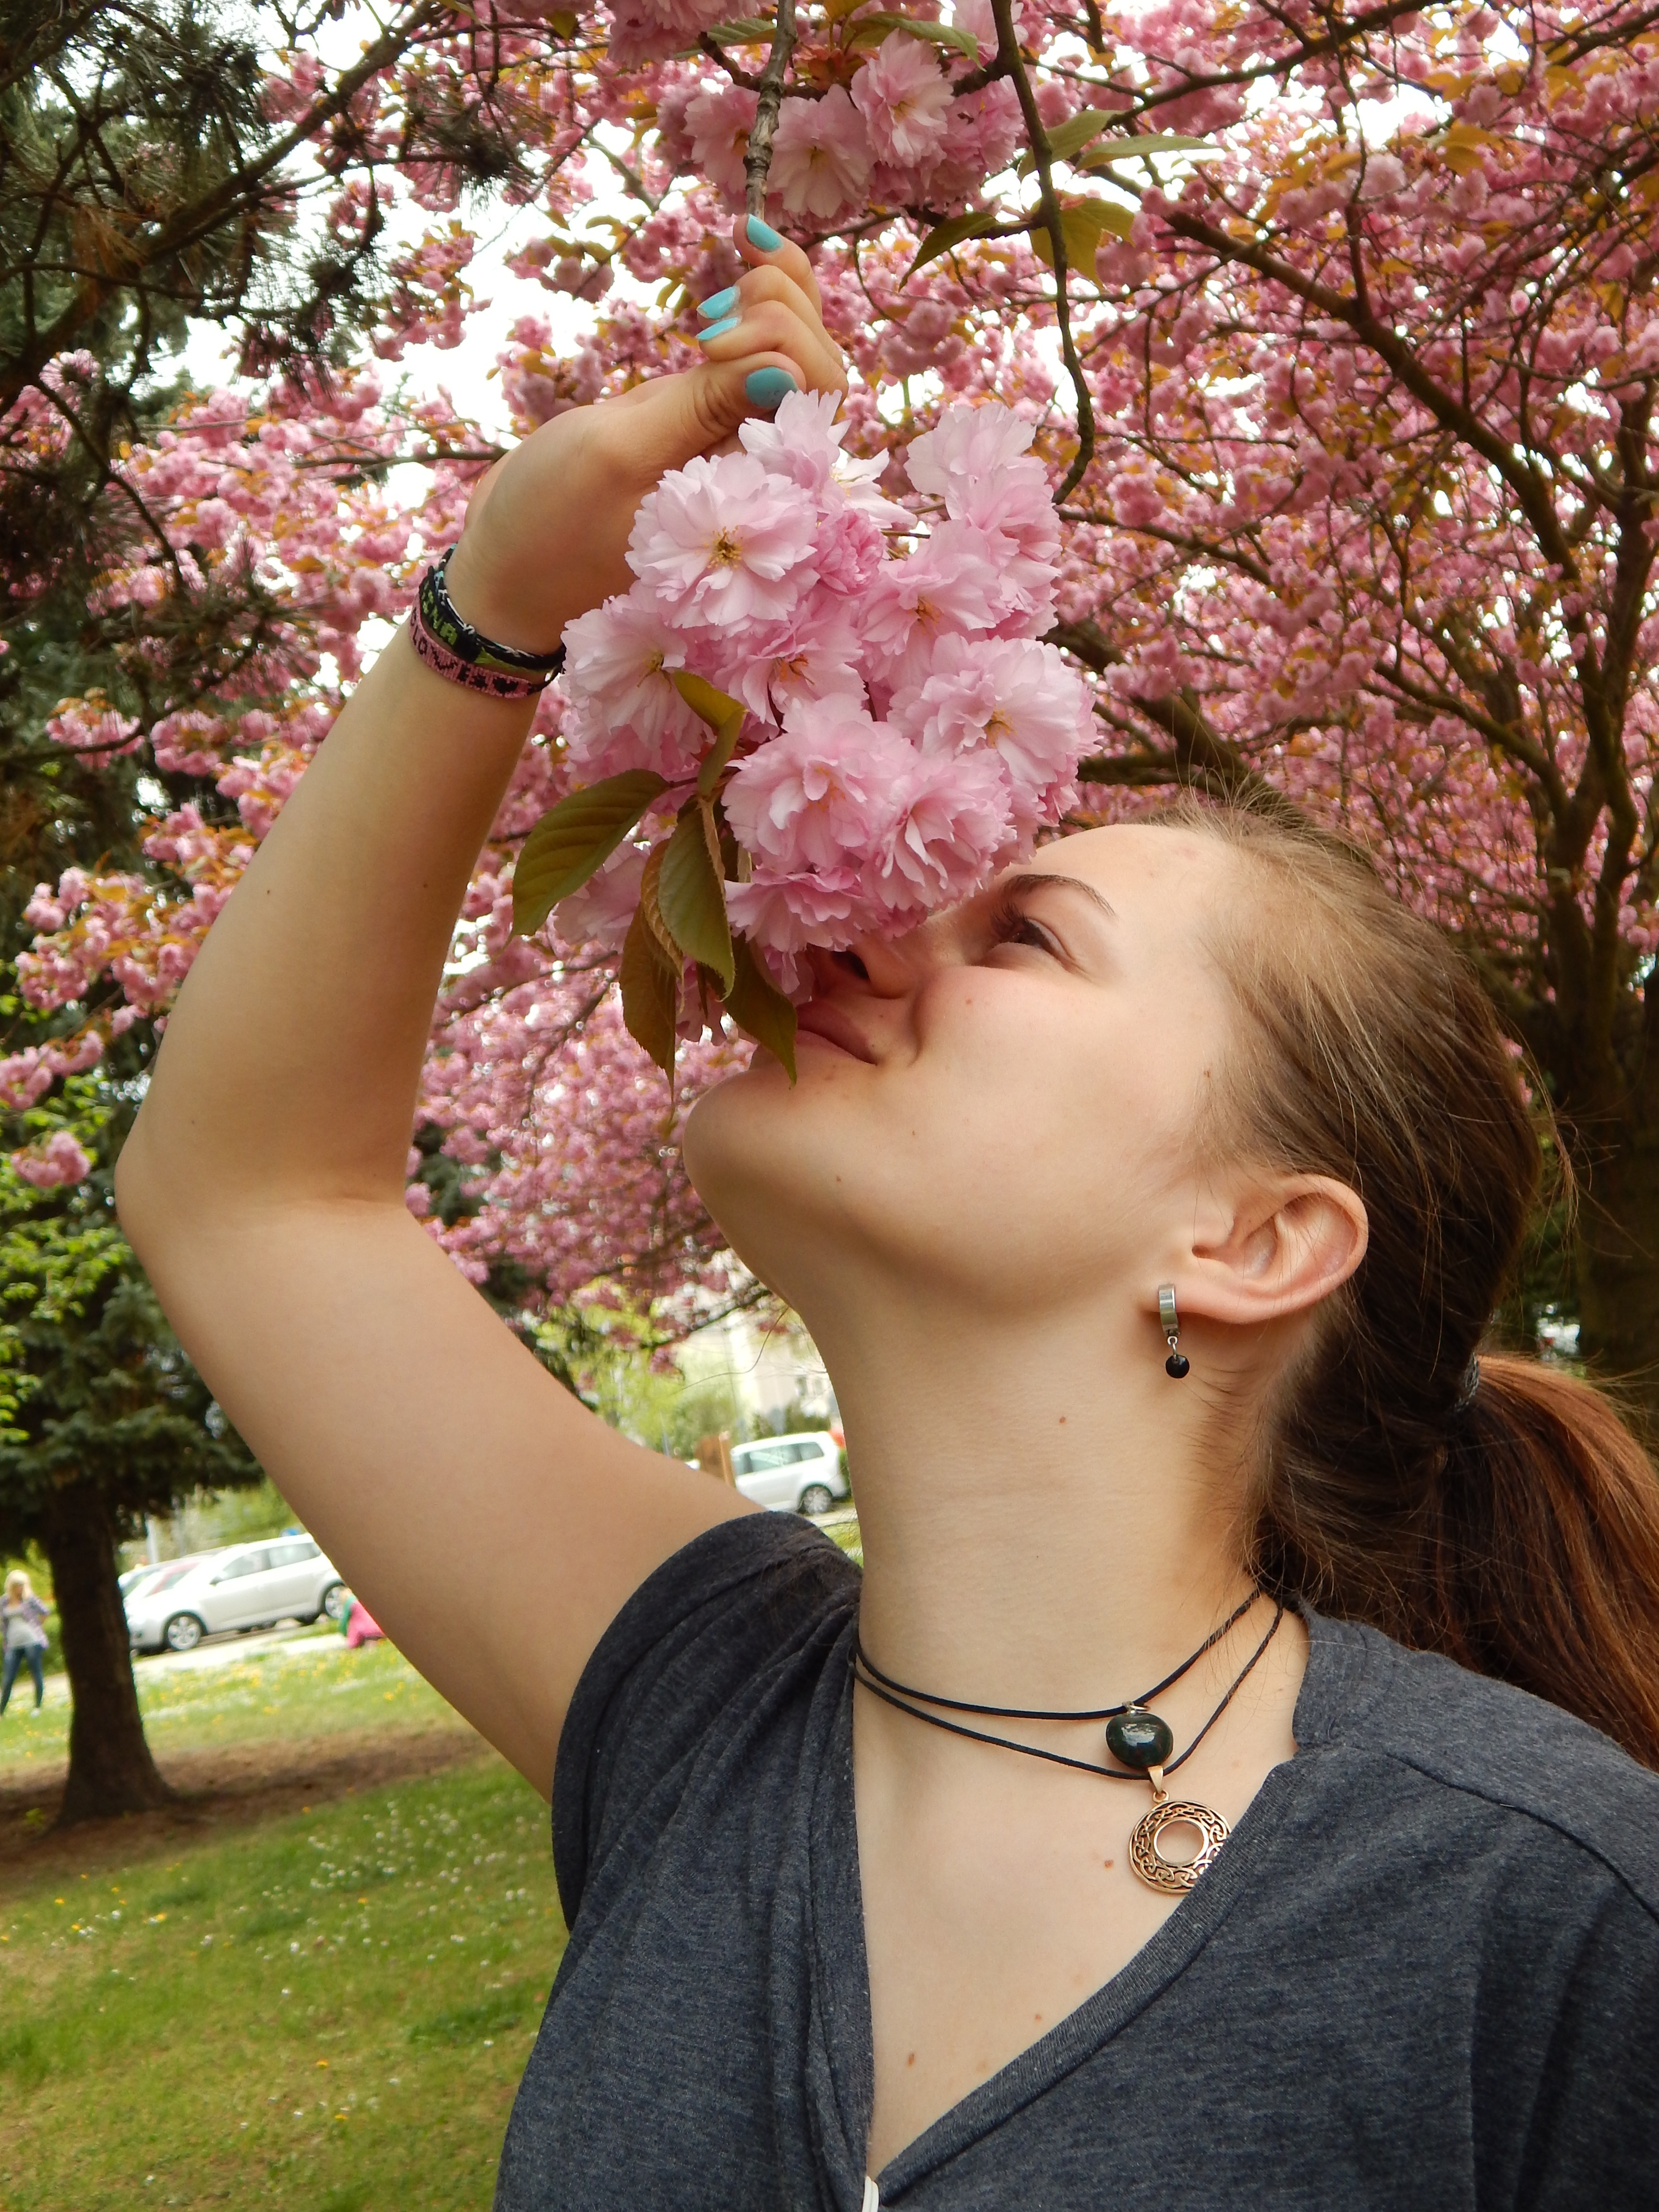
tree, branch, blossom, plant, girl, woman, flower, spring, pink, season, cherry blossom, flowers, beauty, flavor, tereza